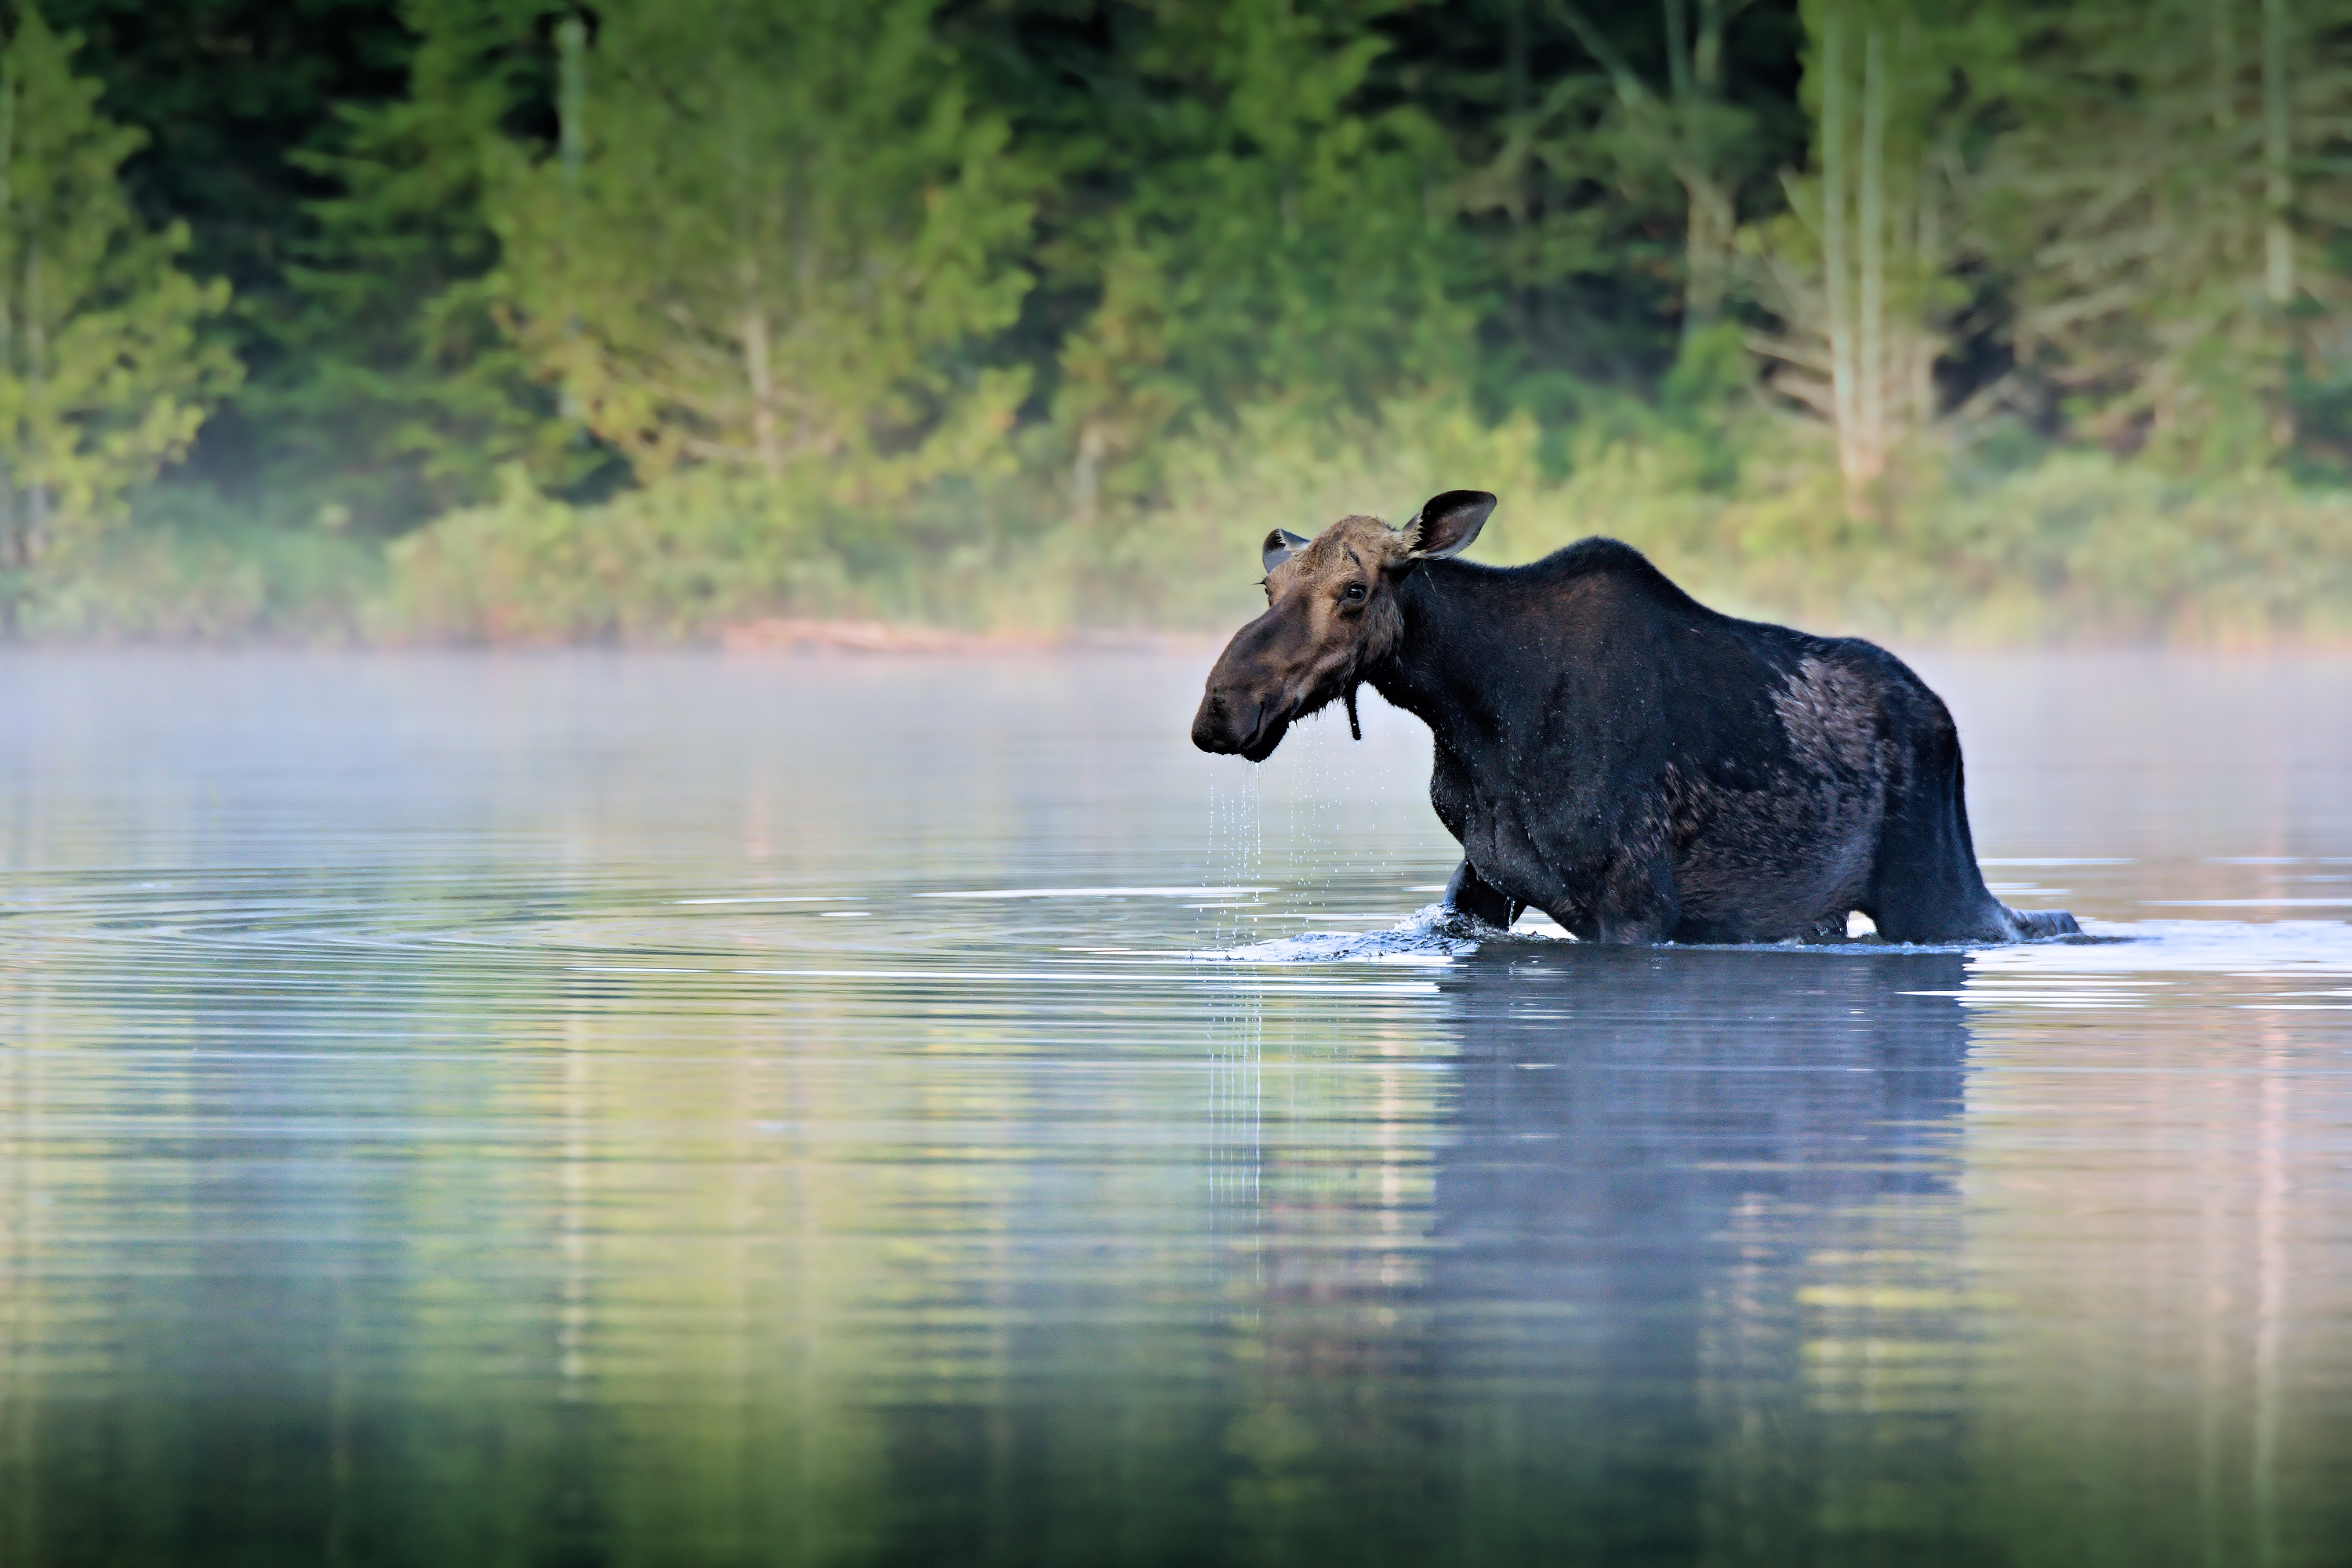
water, nature, forest, wilderness, animal, river, wildlife, deer, fauna, elephant, moose, woods, cattle like mammal, elephants and mammoths